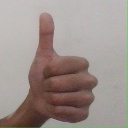
अक्षर: थ